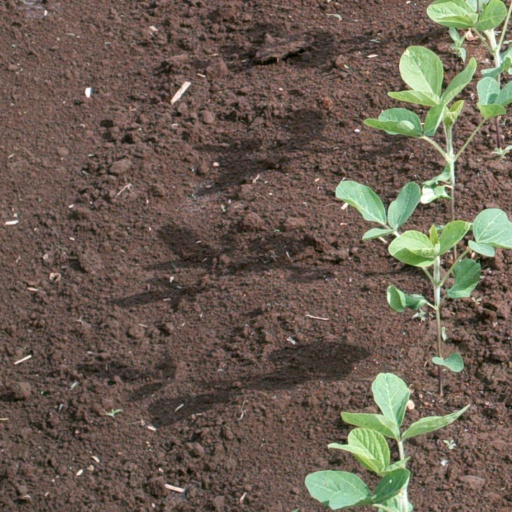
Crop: soybean